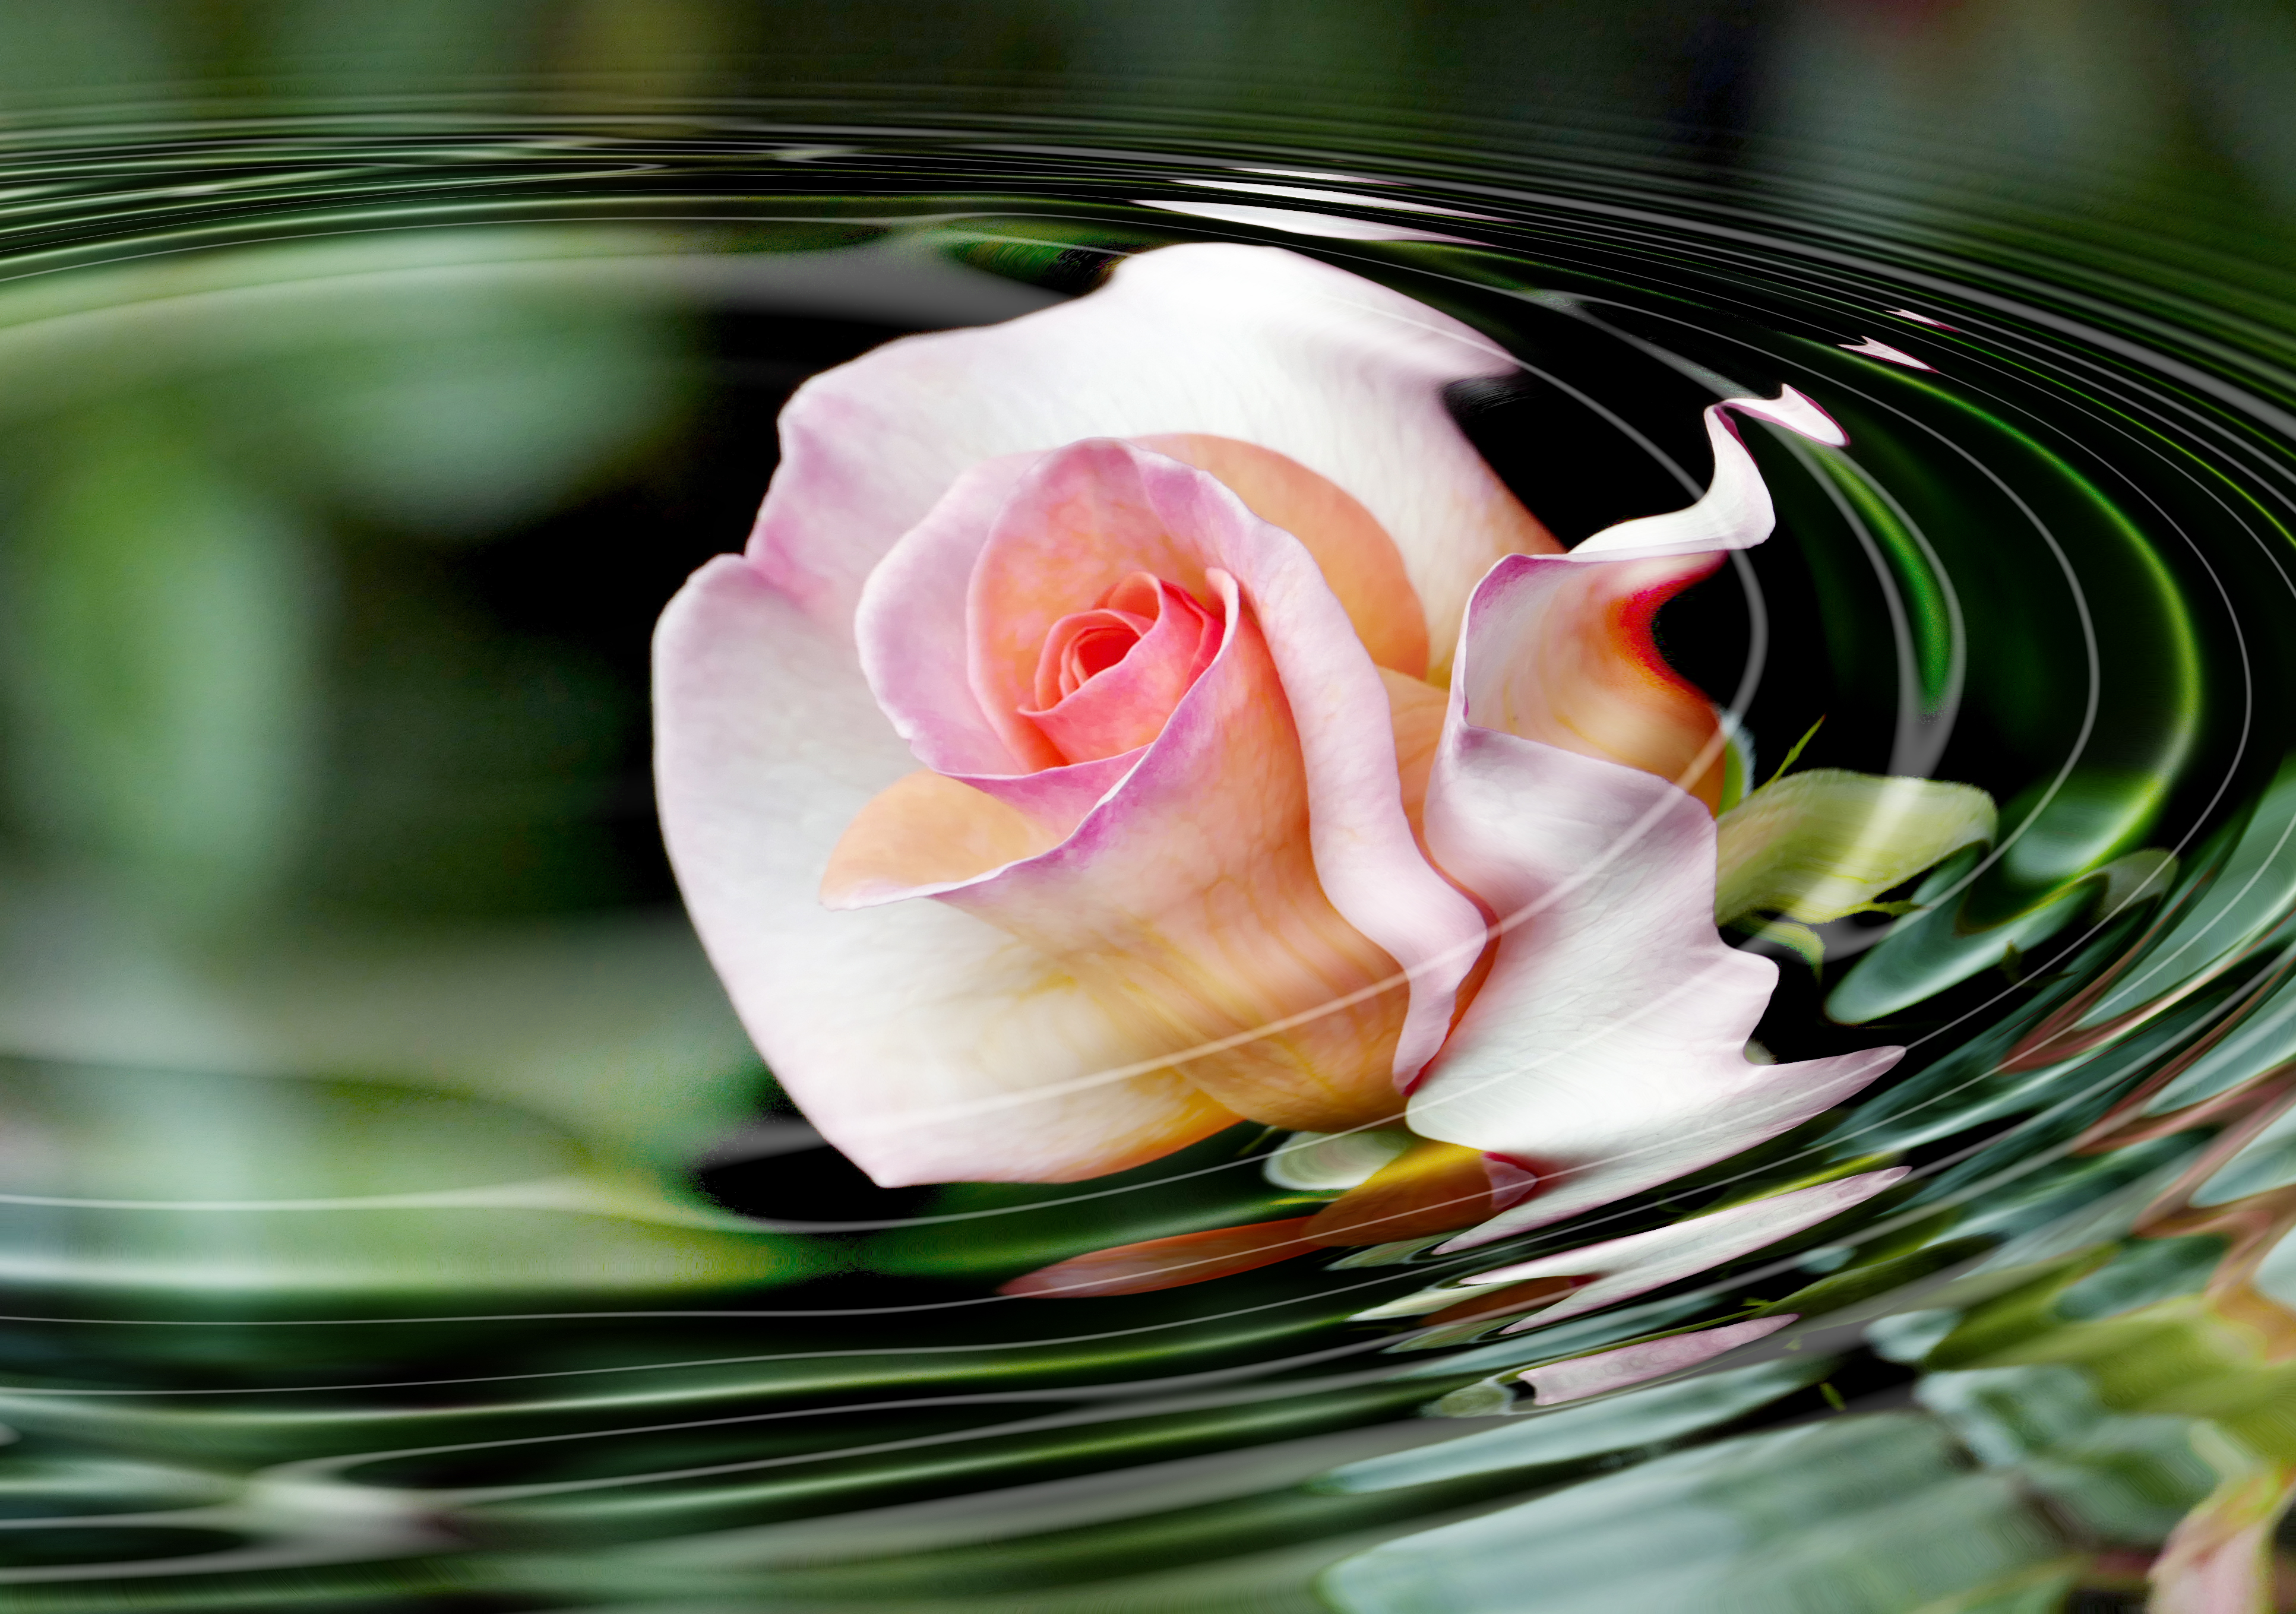
water, blossom, plant, photography, flower, petal, photo, rose, pink, flora, close up, publicdomain, ripples, photoshop, floristry, macro photography, flowering plant, rose family, flower bouquet, floral design, land plant, flower arranging